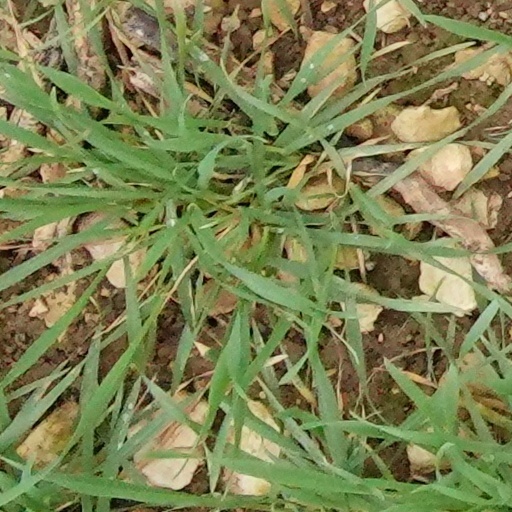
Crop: wheat